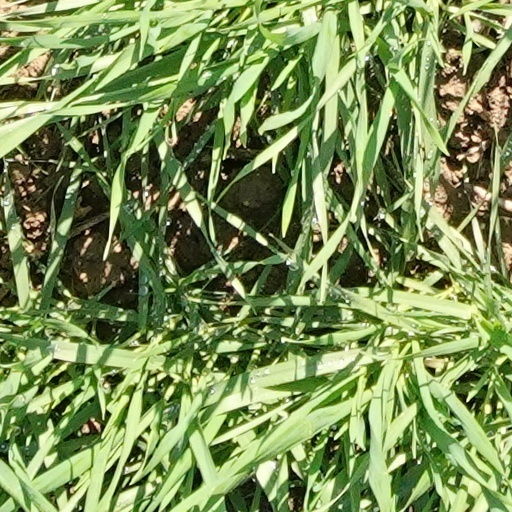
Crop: wheat